Portland, Oregon

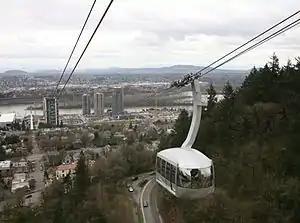
The Portland Aerial Tram connects the South Waterfront district with OHSU

The annual Cambia Portland Classic women's golf tournament in September, now in its 50th year, is the longest-running non-major tournament on the LPGA Tour, plays in the southern suburb of West Linn.